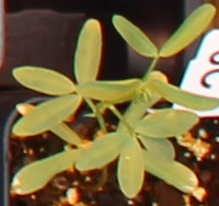
Label: Lentil